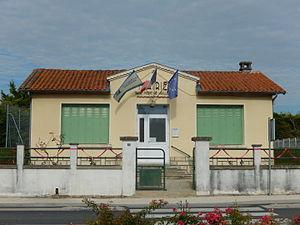
Saint-Pierre-de-Juillers, Charente-Maritime, France. • La mairie de Saint-Pierre-de-Juillers, située dans le village de Courgeon. Les rubans roses acrochés aux grilles sont un signe de soutien à Octobre Rose, une campagne de sensibilisation au dépistage du cancer du sein.
Saint-Pierre-de-Juillers est une commune du Sud-Ouest de la France située dans le département de la Charente-Maritime.